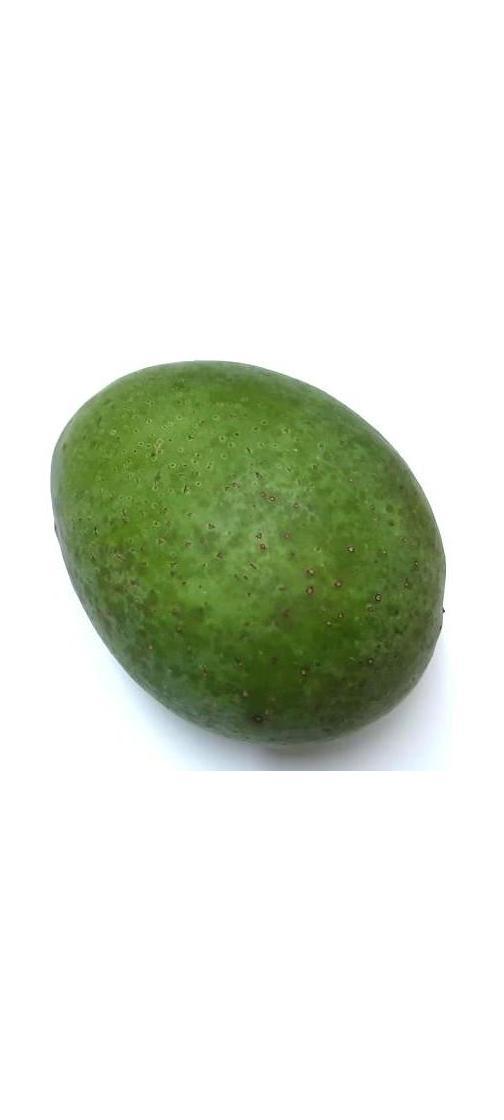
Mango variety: Ashshina Zhinuk